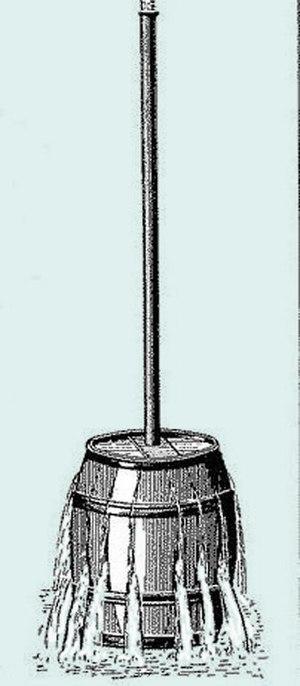
Éclatement d'un tonneau sous la pression d'une colonne d'eau
Le principe de Pascal ou théorème de Pascal est un résultat de mécanique des fluides.
L'hydrostatique, ou statique des fluides, est l'étude des fluides immobiles. Fondée par Archimède, c'est un cas de la mécanique des fluides riche d'enseignements.
Les katavóthres d’Argostóli, sont, comme leur nom l'indique en grec, « des trous qui engloutissent ». Équivalents à des ponors, ils correspondent à l'entrée d'eau de mer dans des fissures de la roche et accompagnent cette absorption d'un bruit étrange. Ils sont également appelés « moulins marins d'Argostóli » depuis environ le milieu du XIXᵉ siècle quand des moulins utilisant leur énergie ont été construits.
Un tonneau est un conteneur de révolution servant à conserver les liquides de consommation. Inventé par les Celtes, et plus précisément par les Gaulois, le tonneau a traversé les siècles.